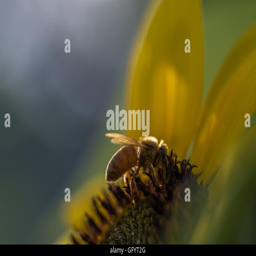
a light colored honey bee making her rounds on nearby sunflowers